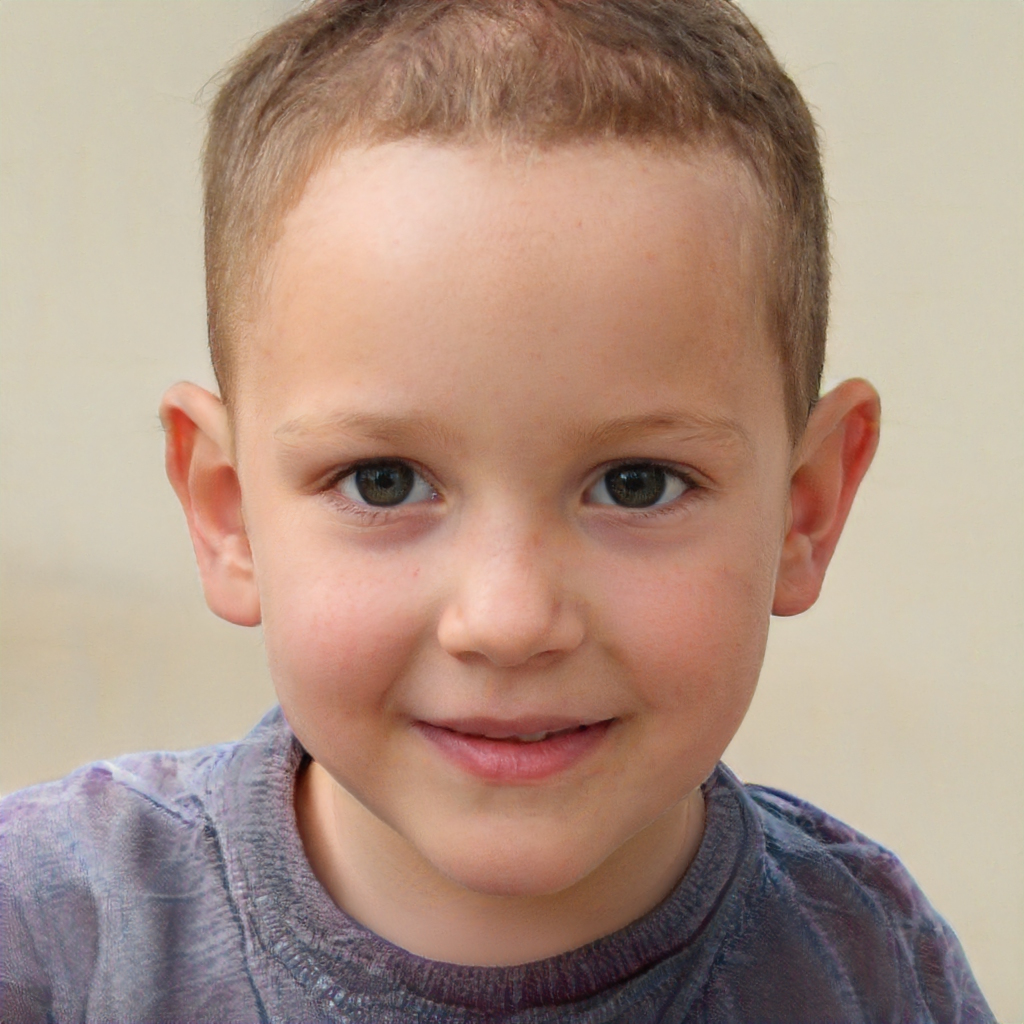
Gender: Male